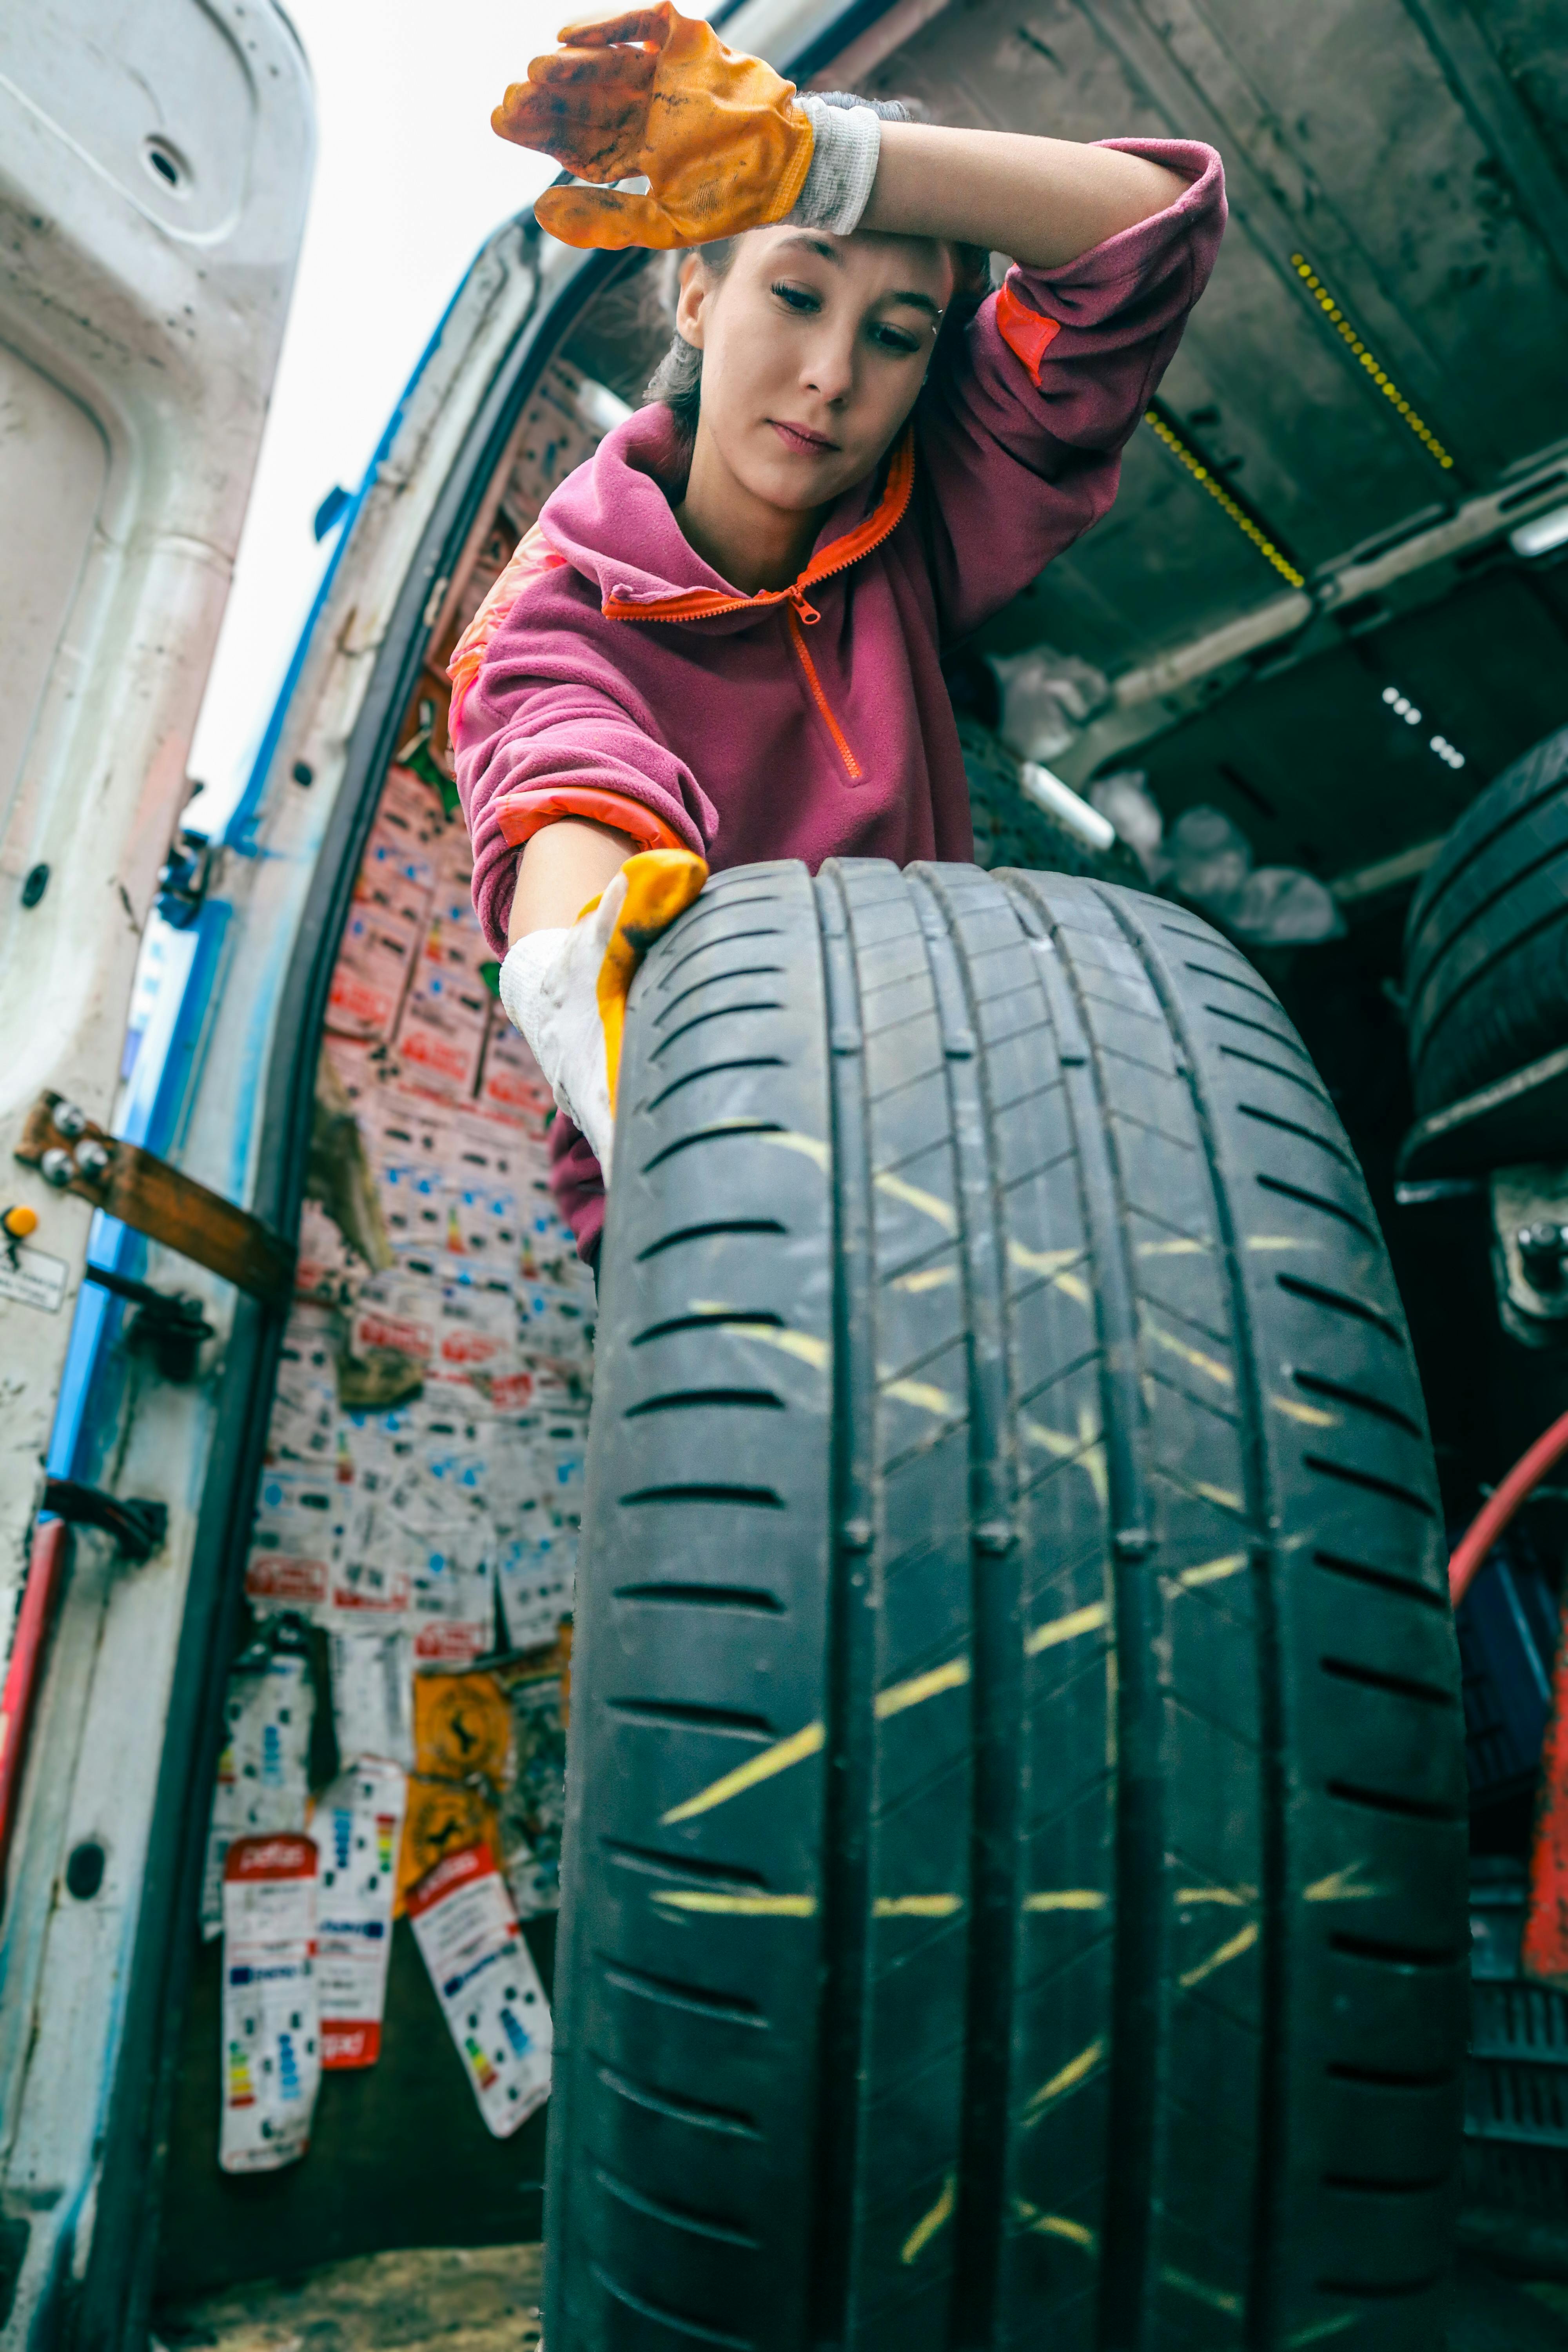
car, tire, wheel, automotive tire, tread, synthetic rubber, hat, t shirt, tire care, rim, automotive design, motor vehicle, automotive wheel system, fun, recreation, auto part, pattern, symmetry, magenta, city, leisure, facade